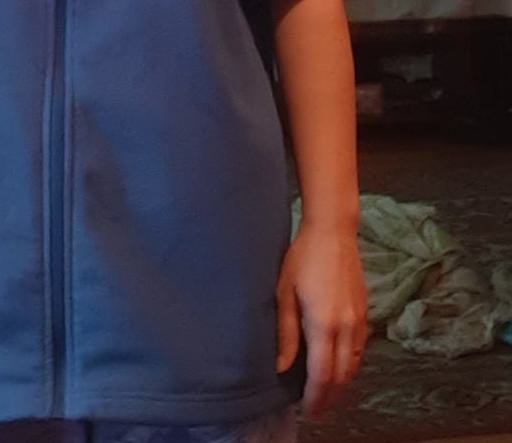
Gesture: no_gesture